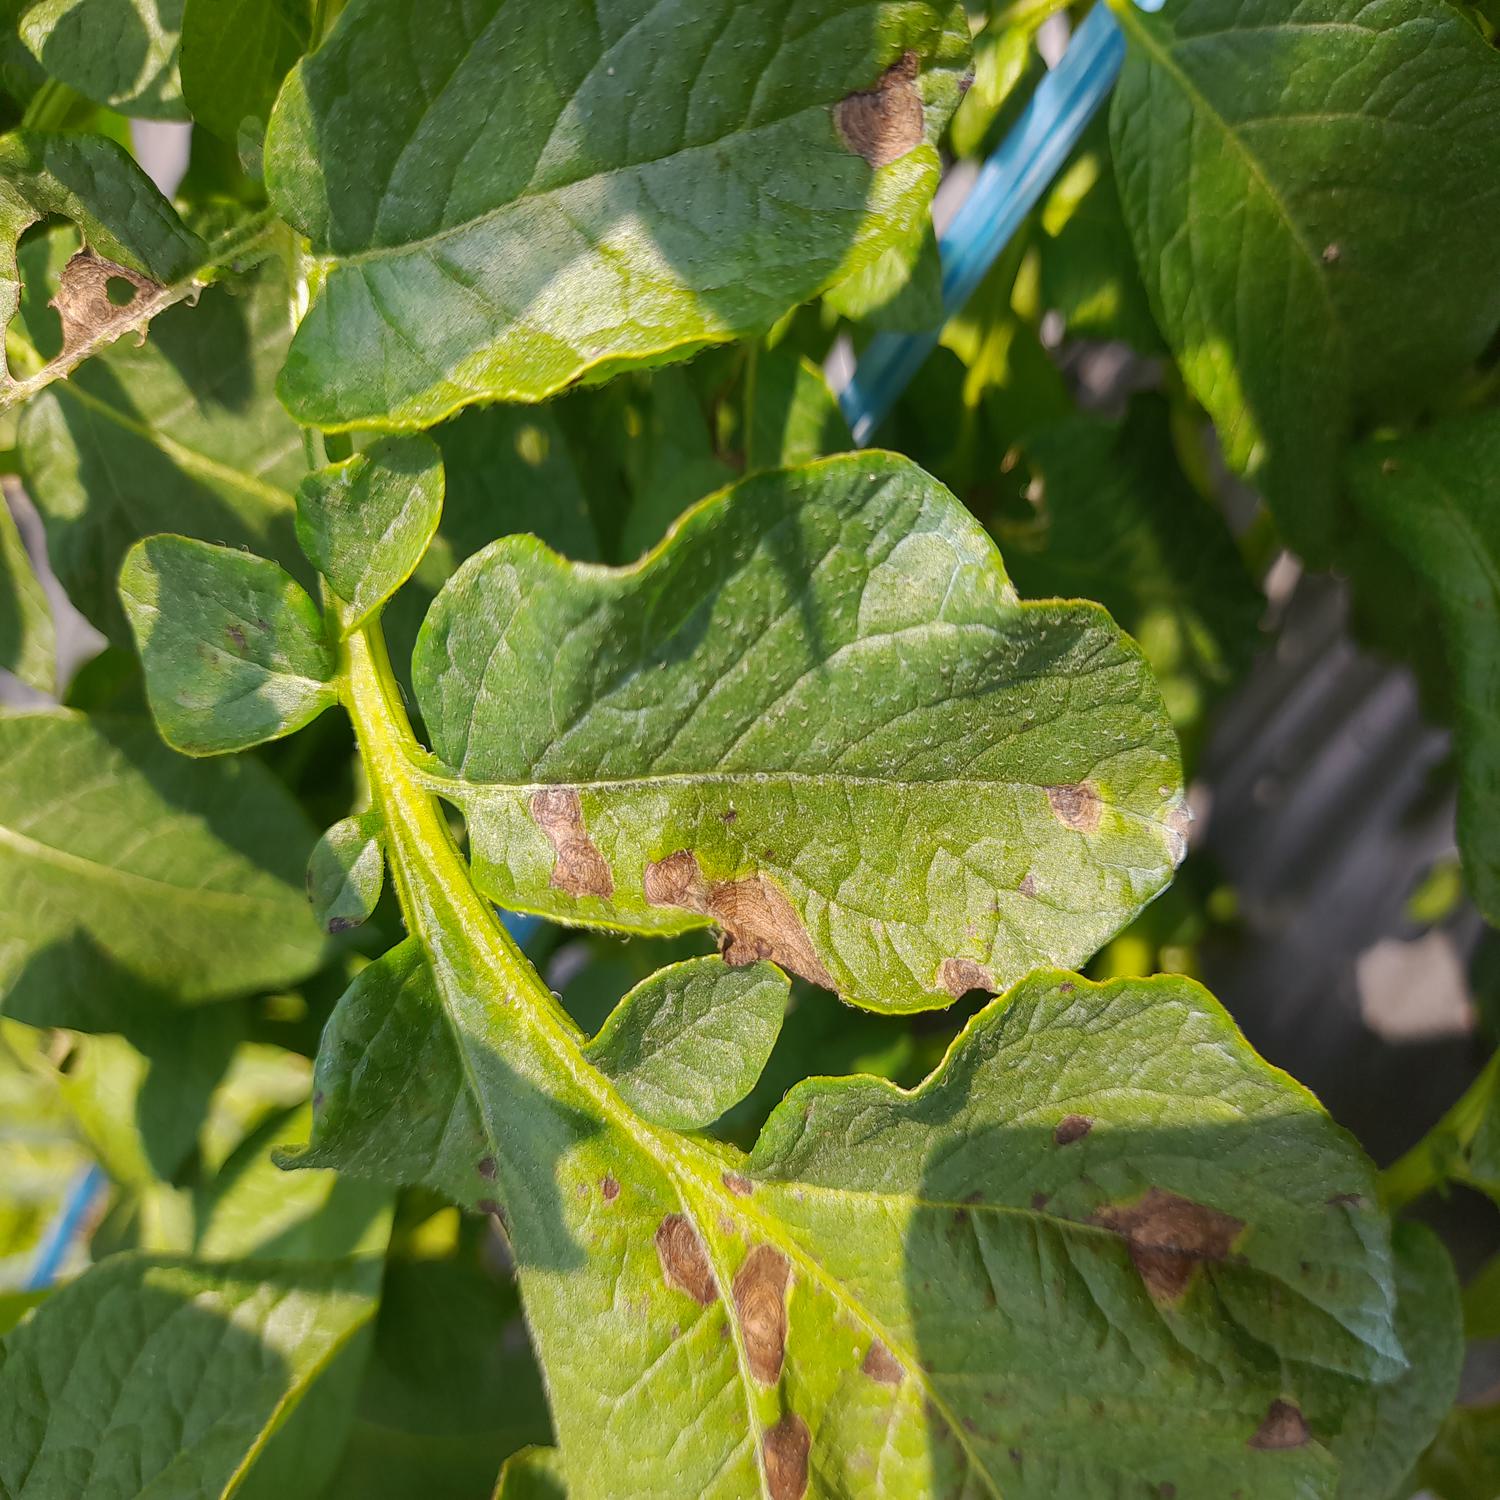
Label: Fungi